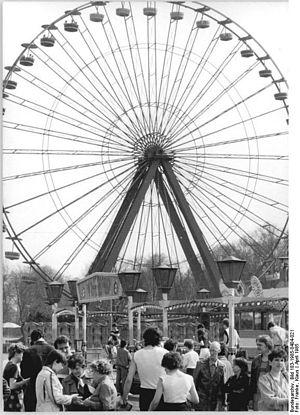
Le Spreepark était un parc d'attractions dans le nord du Plänterwald, lui-même situé dans le district de Berlin de Treptow-Köpenick. Il est aussi connu sous son ancien nom, Kulturpark Plänterwald.